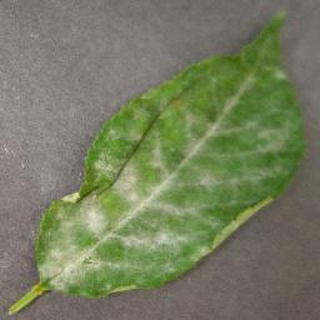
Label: cherry_powdery_mildew